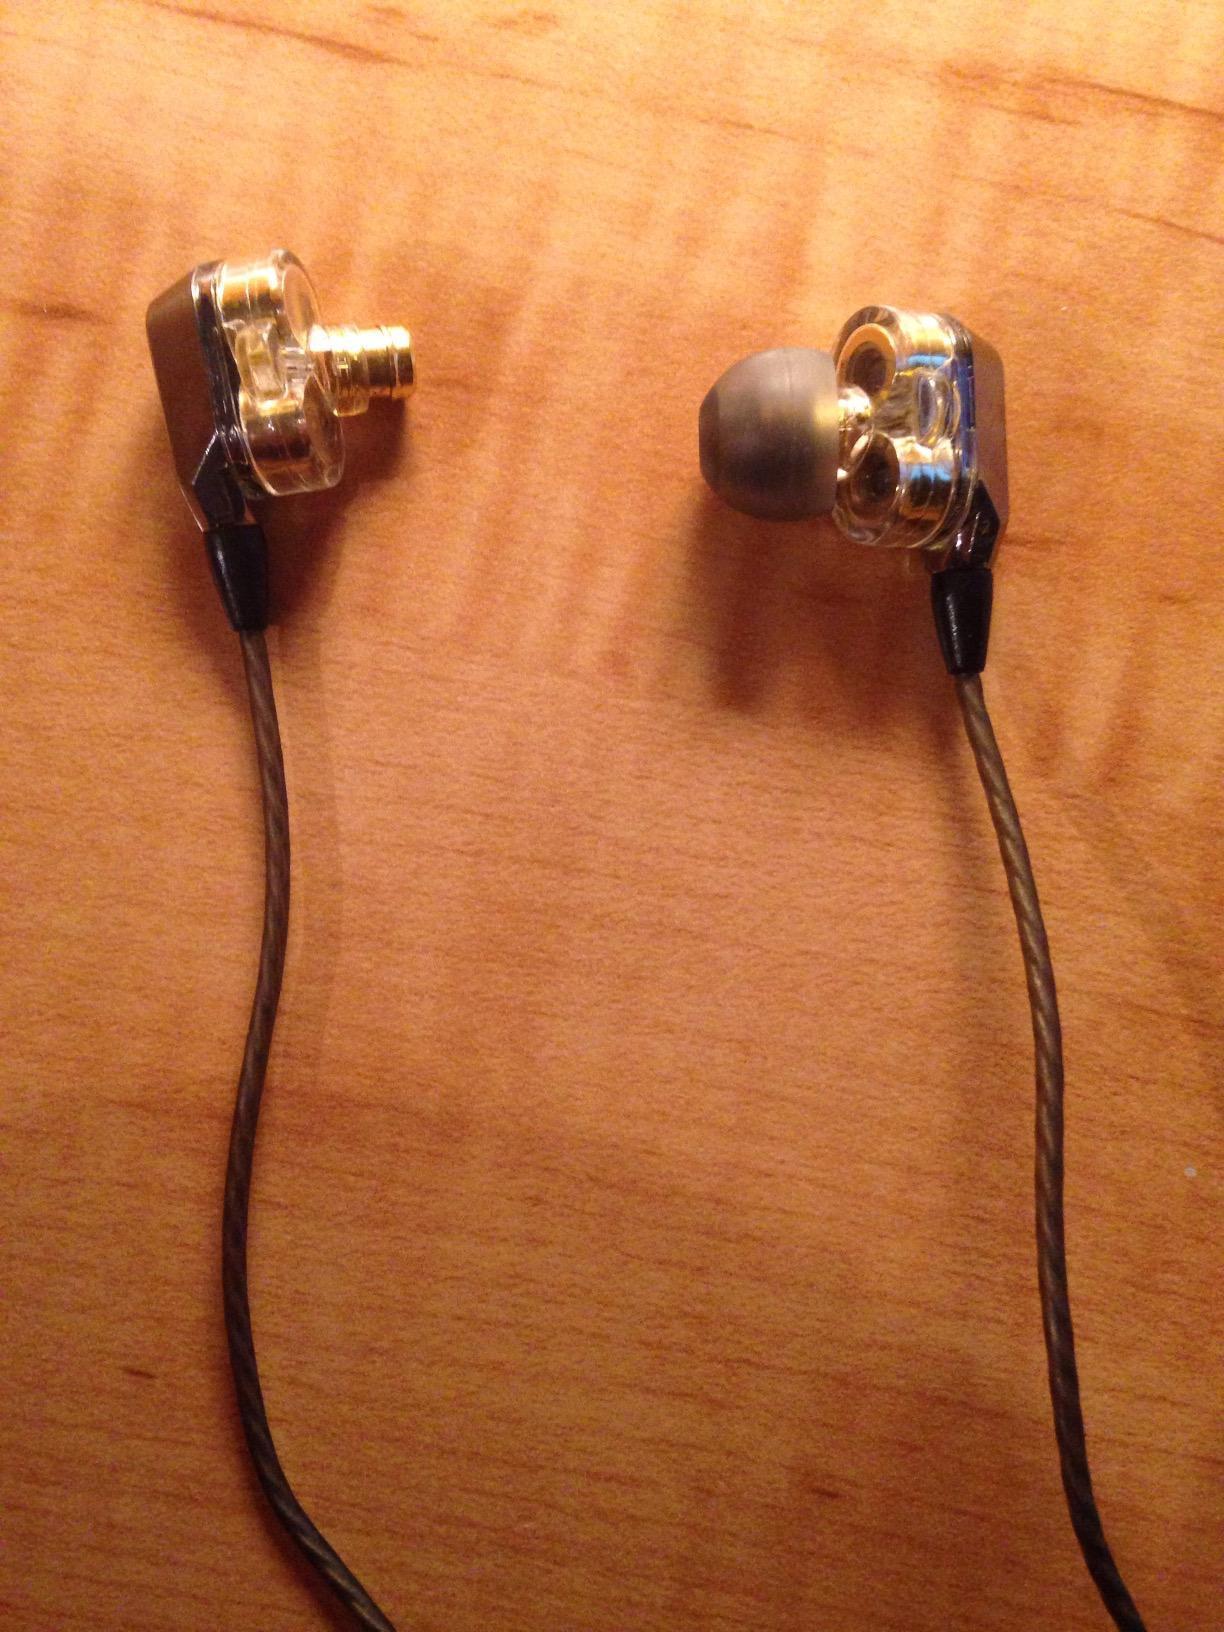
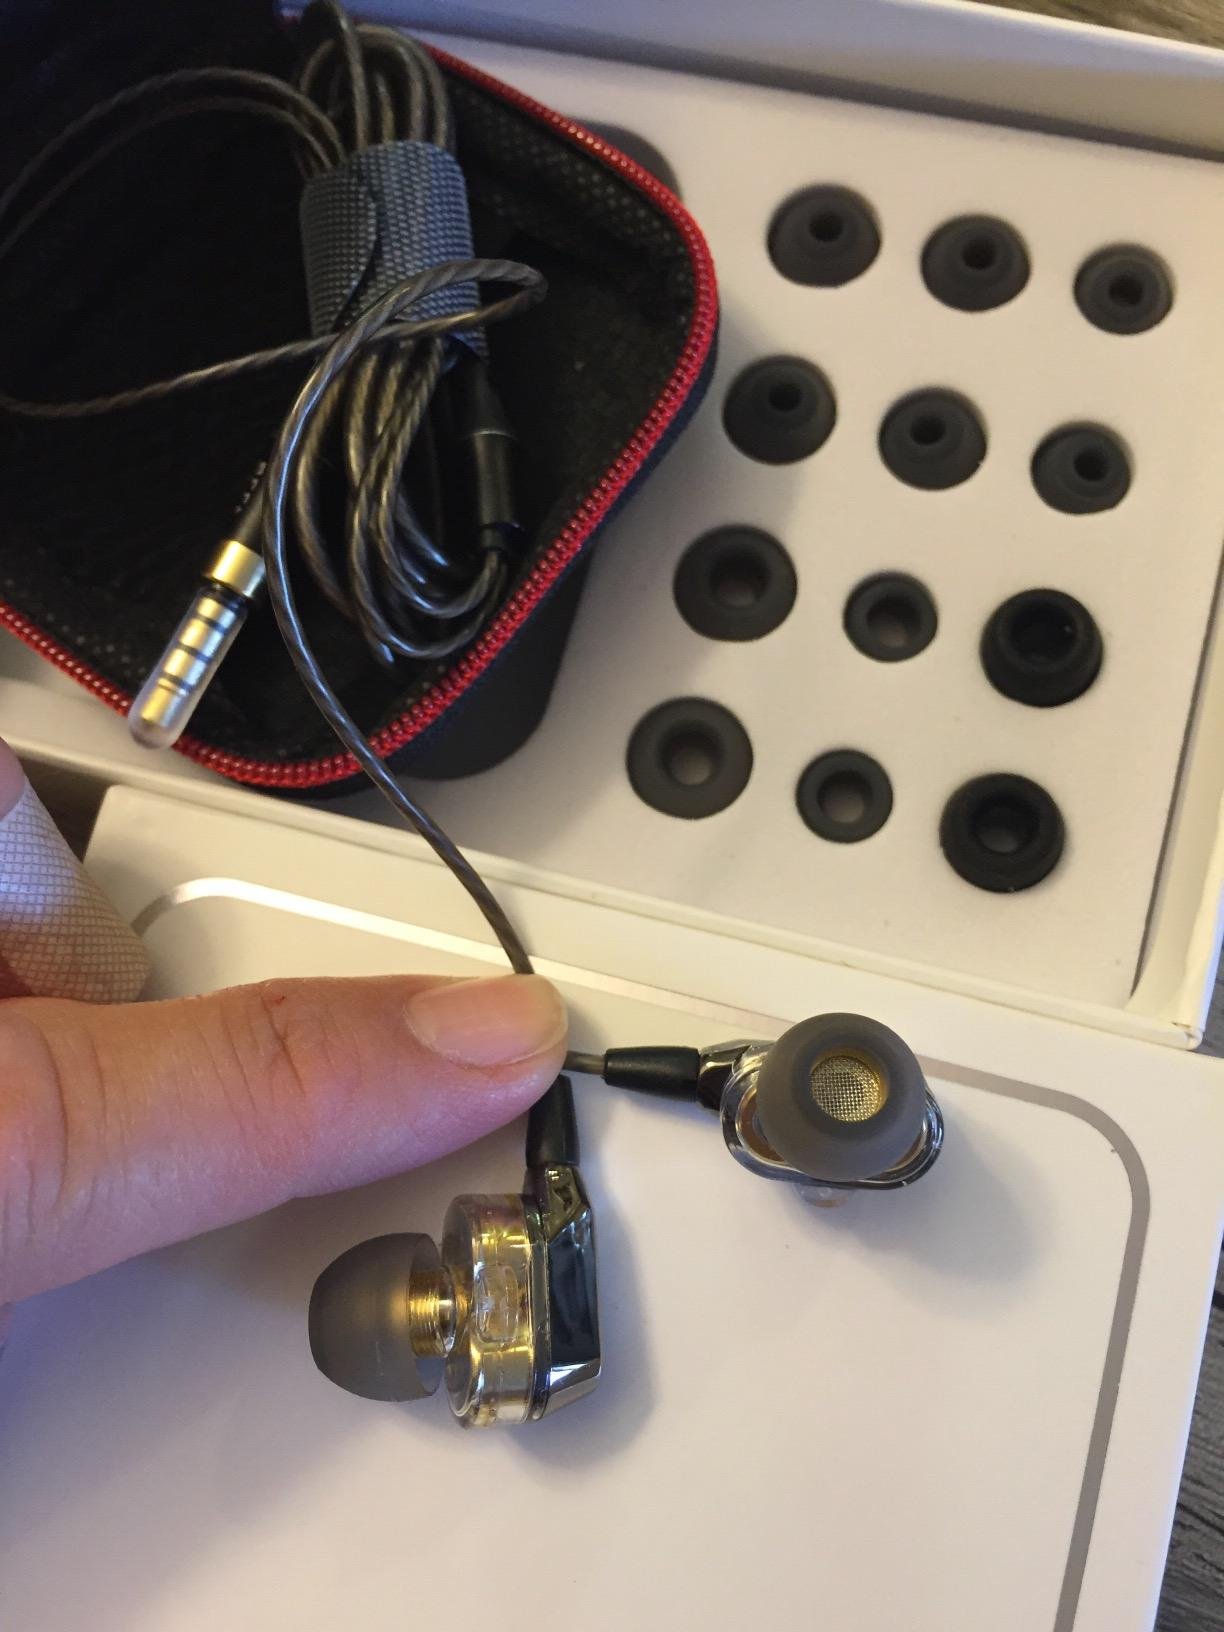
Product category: headphones
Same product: yes